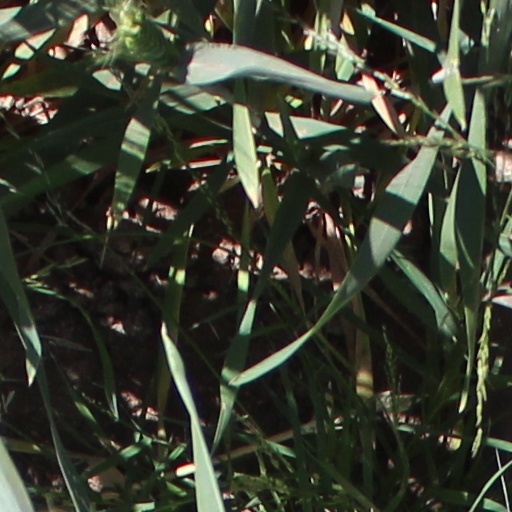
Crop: wheat